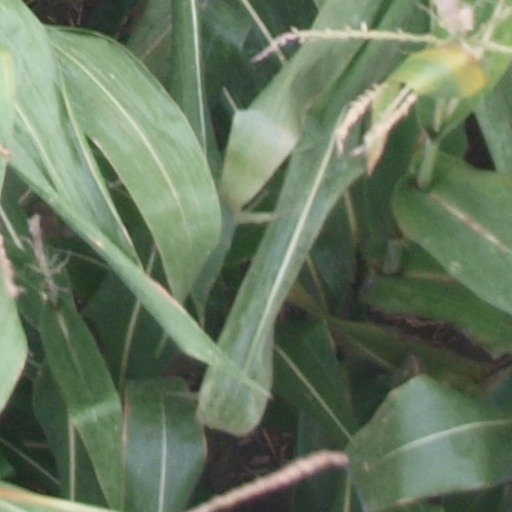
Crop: maize; corn